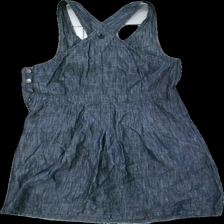
View: back
Type: Dress
Category: Ladies
Brand: Hillevi
Colors: Grey
Material: 100% cott
Cut: Regular
Size: 40
Stains: Minor
Price range: <50
Recommended usage: Reuse